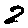
Label: 2